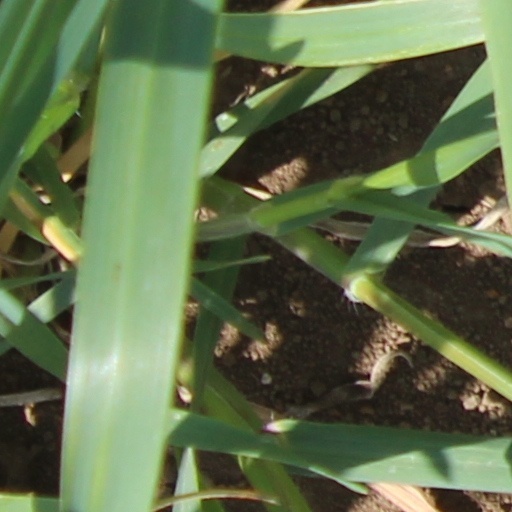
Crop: wheat